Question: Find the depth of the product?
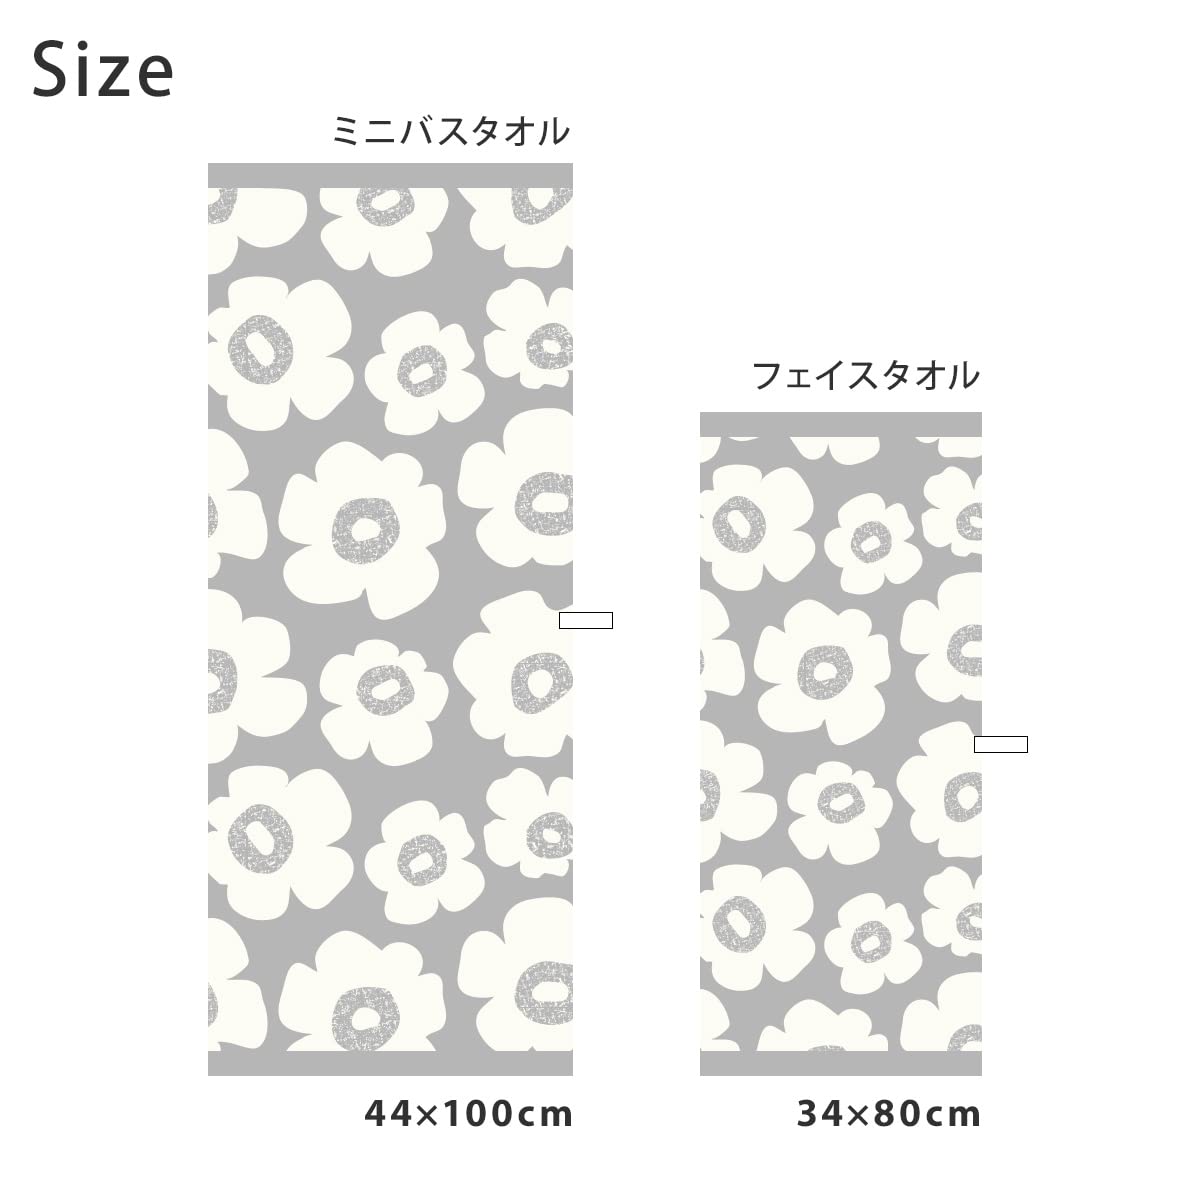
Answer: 100.0 centimetre